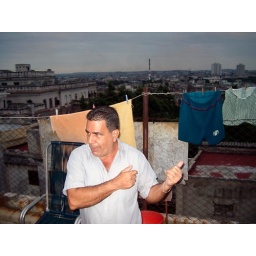
Journalist Julio Cesar Galvez on the roof terrace of his home in Havanna, Cuba, November 2002.